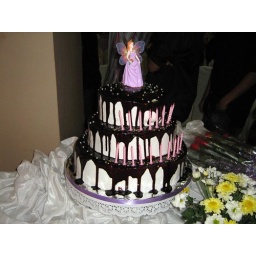
a Halloween debut cake filled with mouth watering chocolate...it has 18 pink candles...and a fairy in lavender on top...